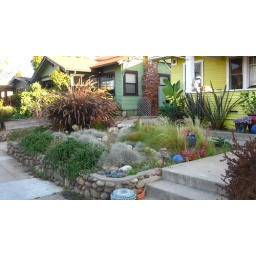
House, yellow with white trim; fieldstone retaining wall around yard with drought-resistant plants